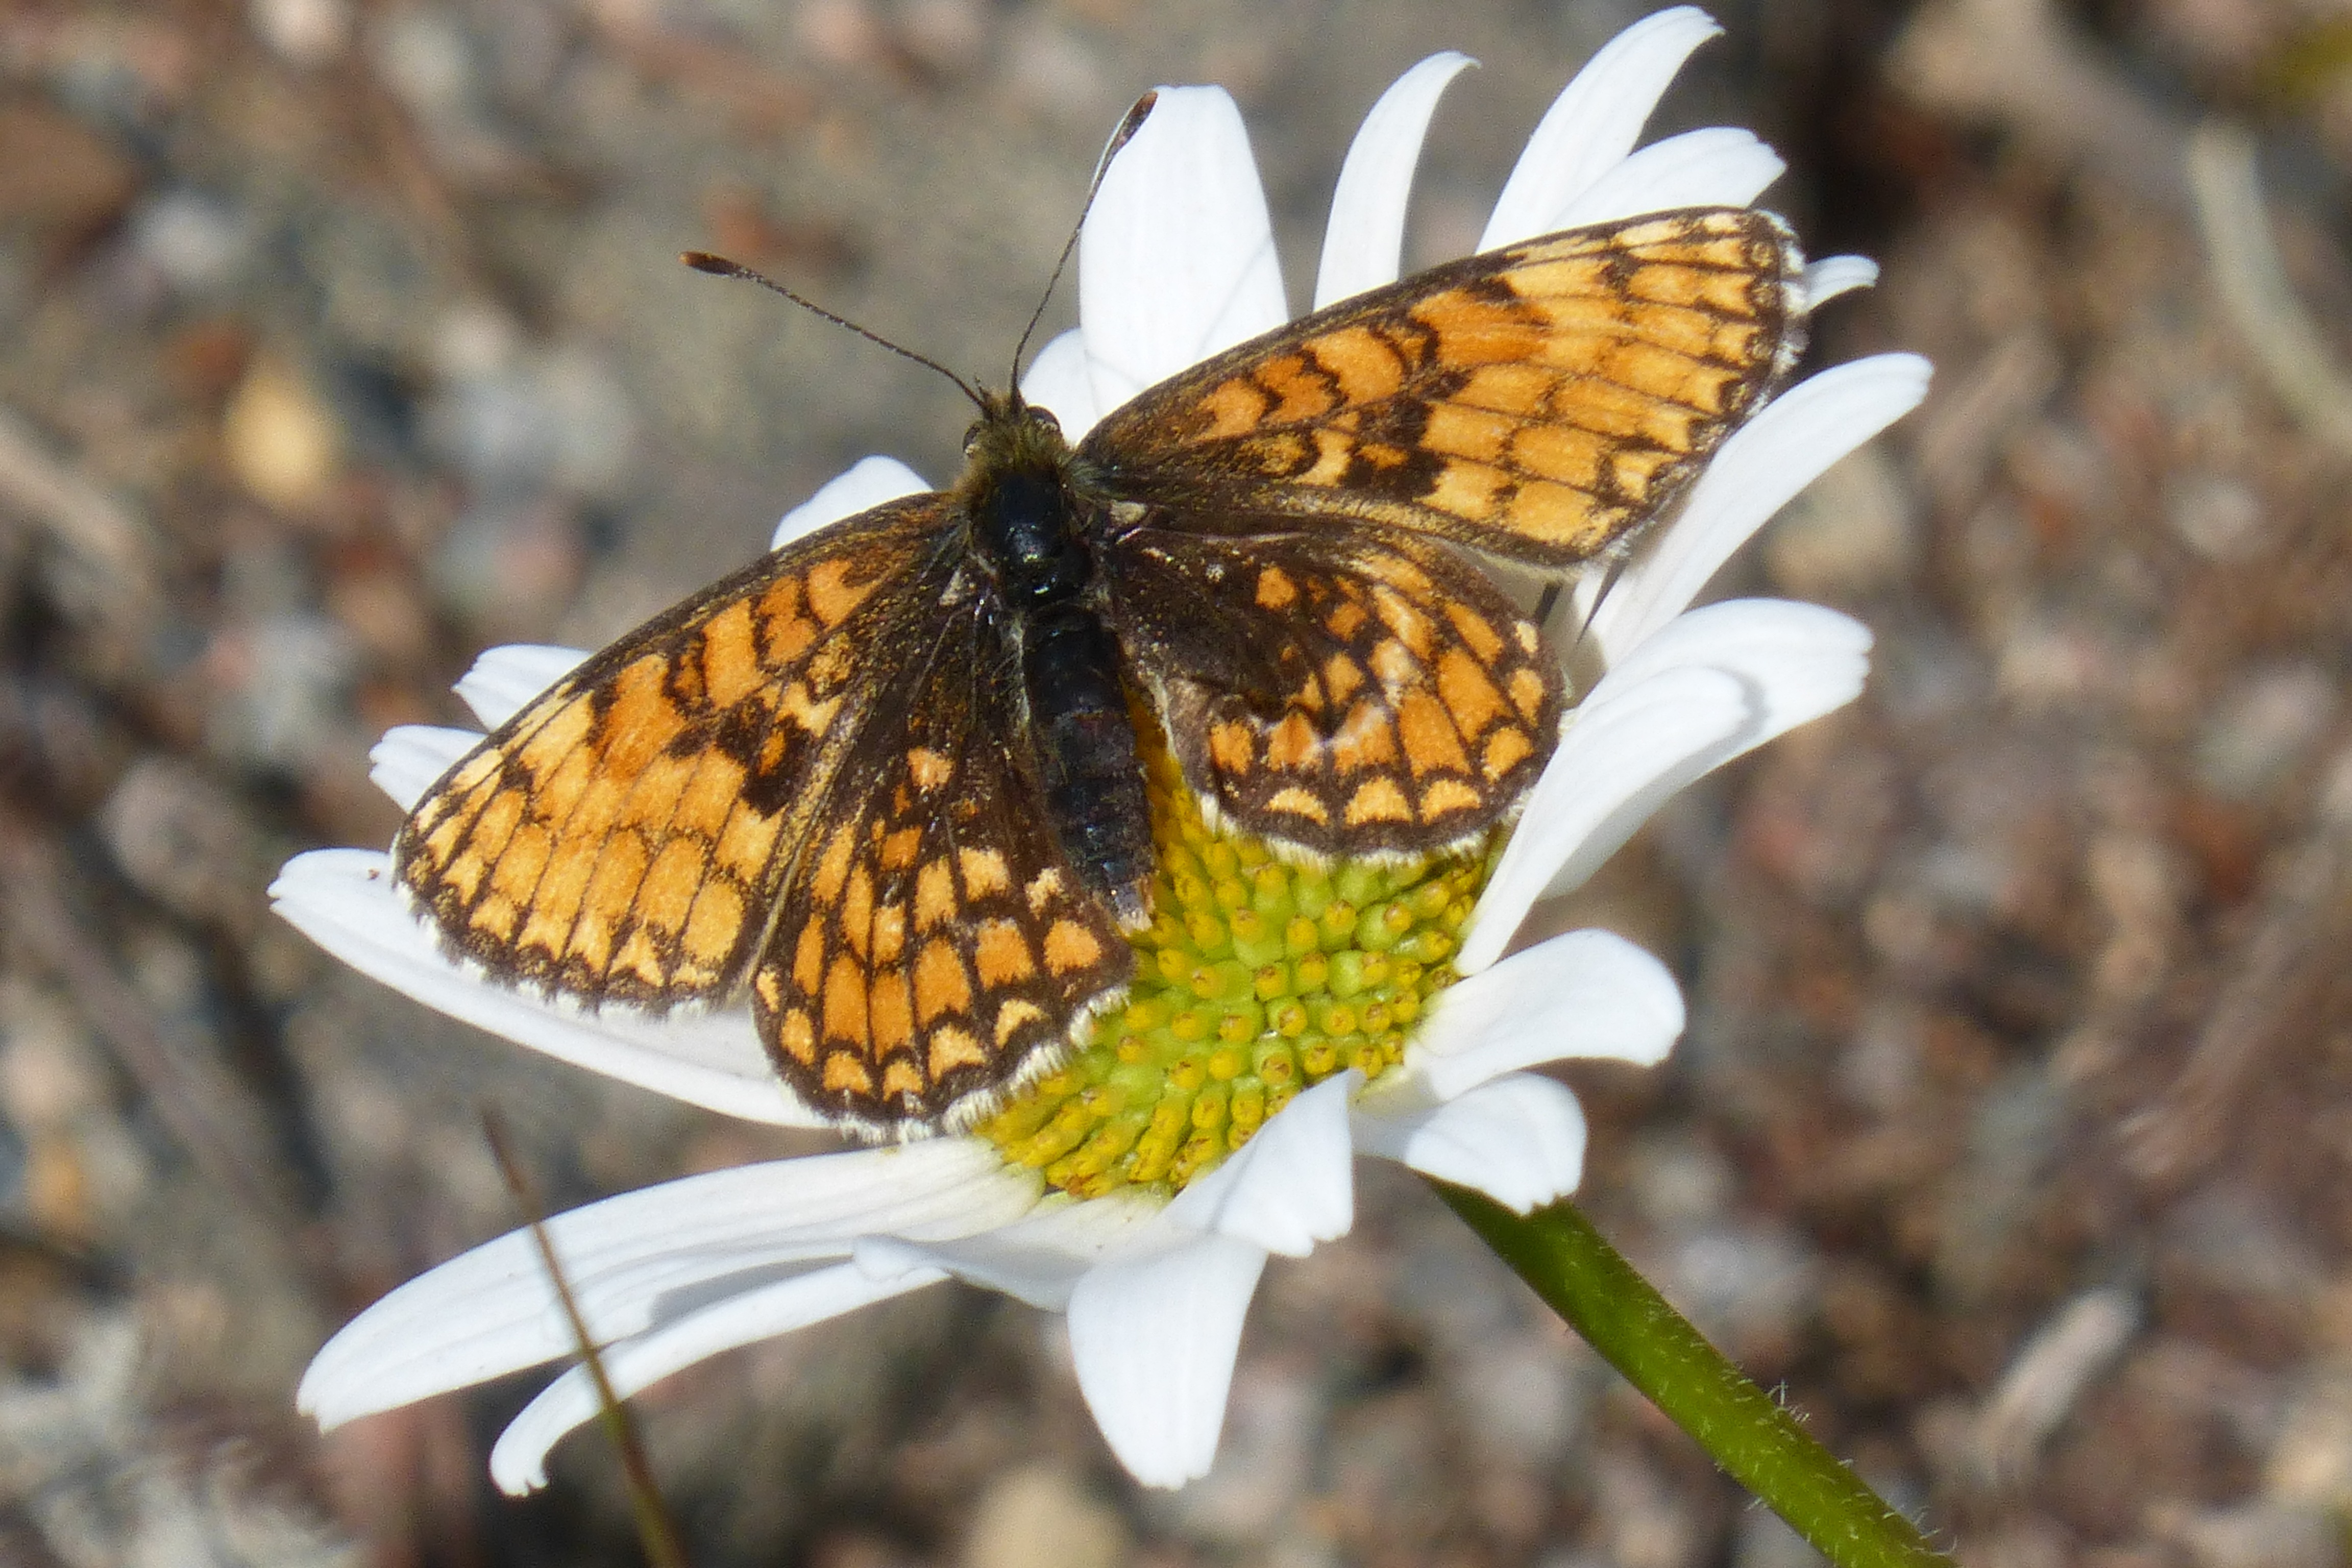
nature, wing, flower, animal, wildlife, insect, botany, butterfly, flora, fauna, invertebrate, close up, monarch butterfly, nectar, macro photography, pollinator, moths and butterflies, lycaenid, colias